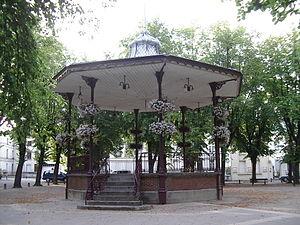
Kiosque à Condé-sur-l'Escaut
Louis Dutouquet, né le 6 septembre 1821 à Hasnon et mort le 30 juin 1903 à Valenciennes, est un architecte français ayant construit de nombreux édifices néo-gothiques.
Condé-sur-l'Escaut est une commune française située dans le département du Nord, en région Hauts-de-France.